Port Stephens Examiner

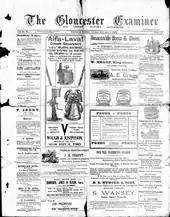
Front page of "Gloucester Examiner and Lower Hunter Advertiser", 2 February 1912

The Port Stephens Examiner is a weekly newspaper published in Raymond Terrace, New South Wales, Australia since 1893. The "Port Stephens Examiner" has also been published as the "Gloucester Examiner and Lower Hunter Advertiser" and the "Raymond Terrace Examiner and Lower Hunter and Port Stephens Advertiser".